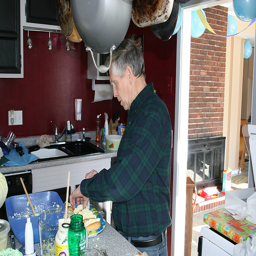
A man standing in a kitchen while preparing food.
A man fixes a plate of hot dogs.
A man in a kitchen preparing a sandwich.
A man making a sandwich in his home kitchen.
40ish man in kitchen picking up hotdog bun.